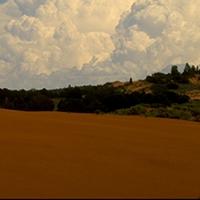
Weather: cloudy or overcast